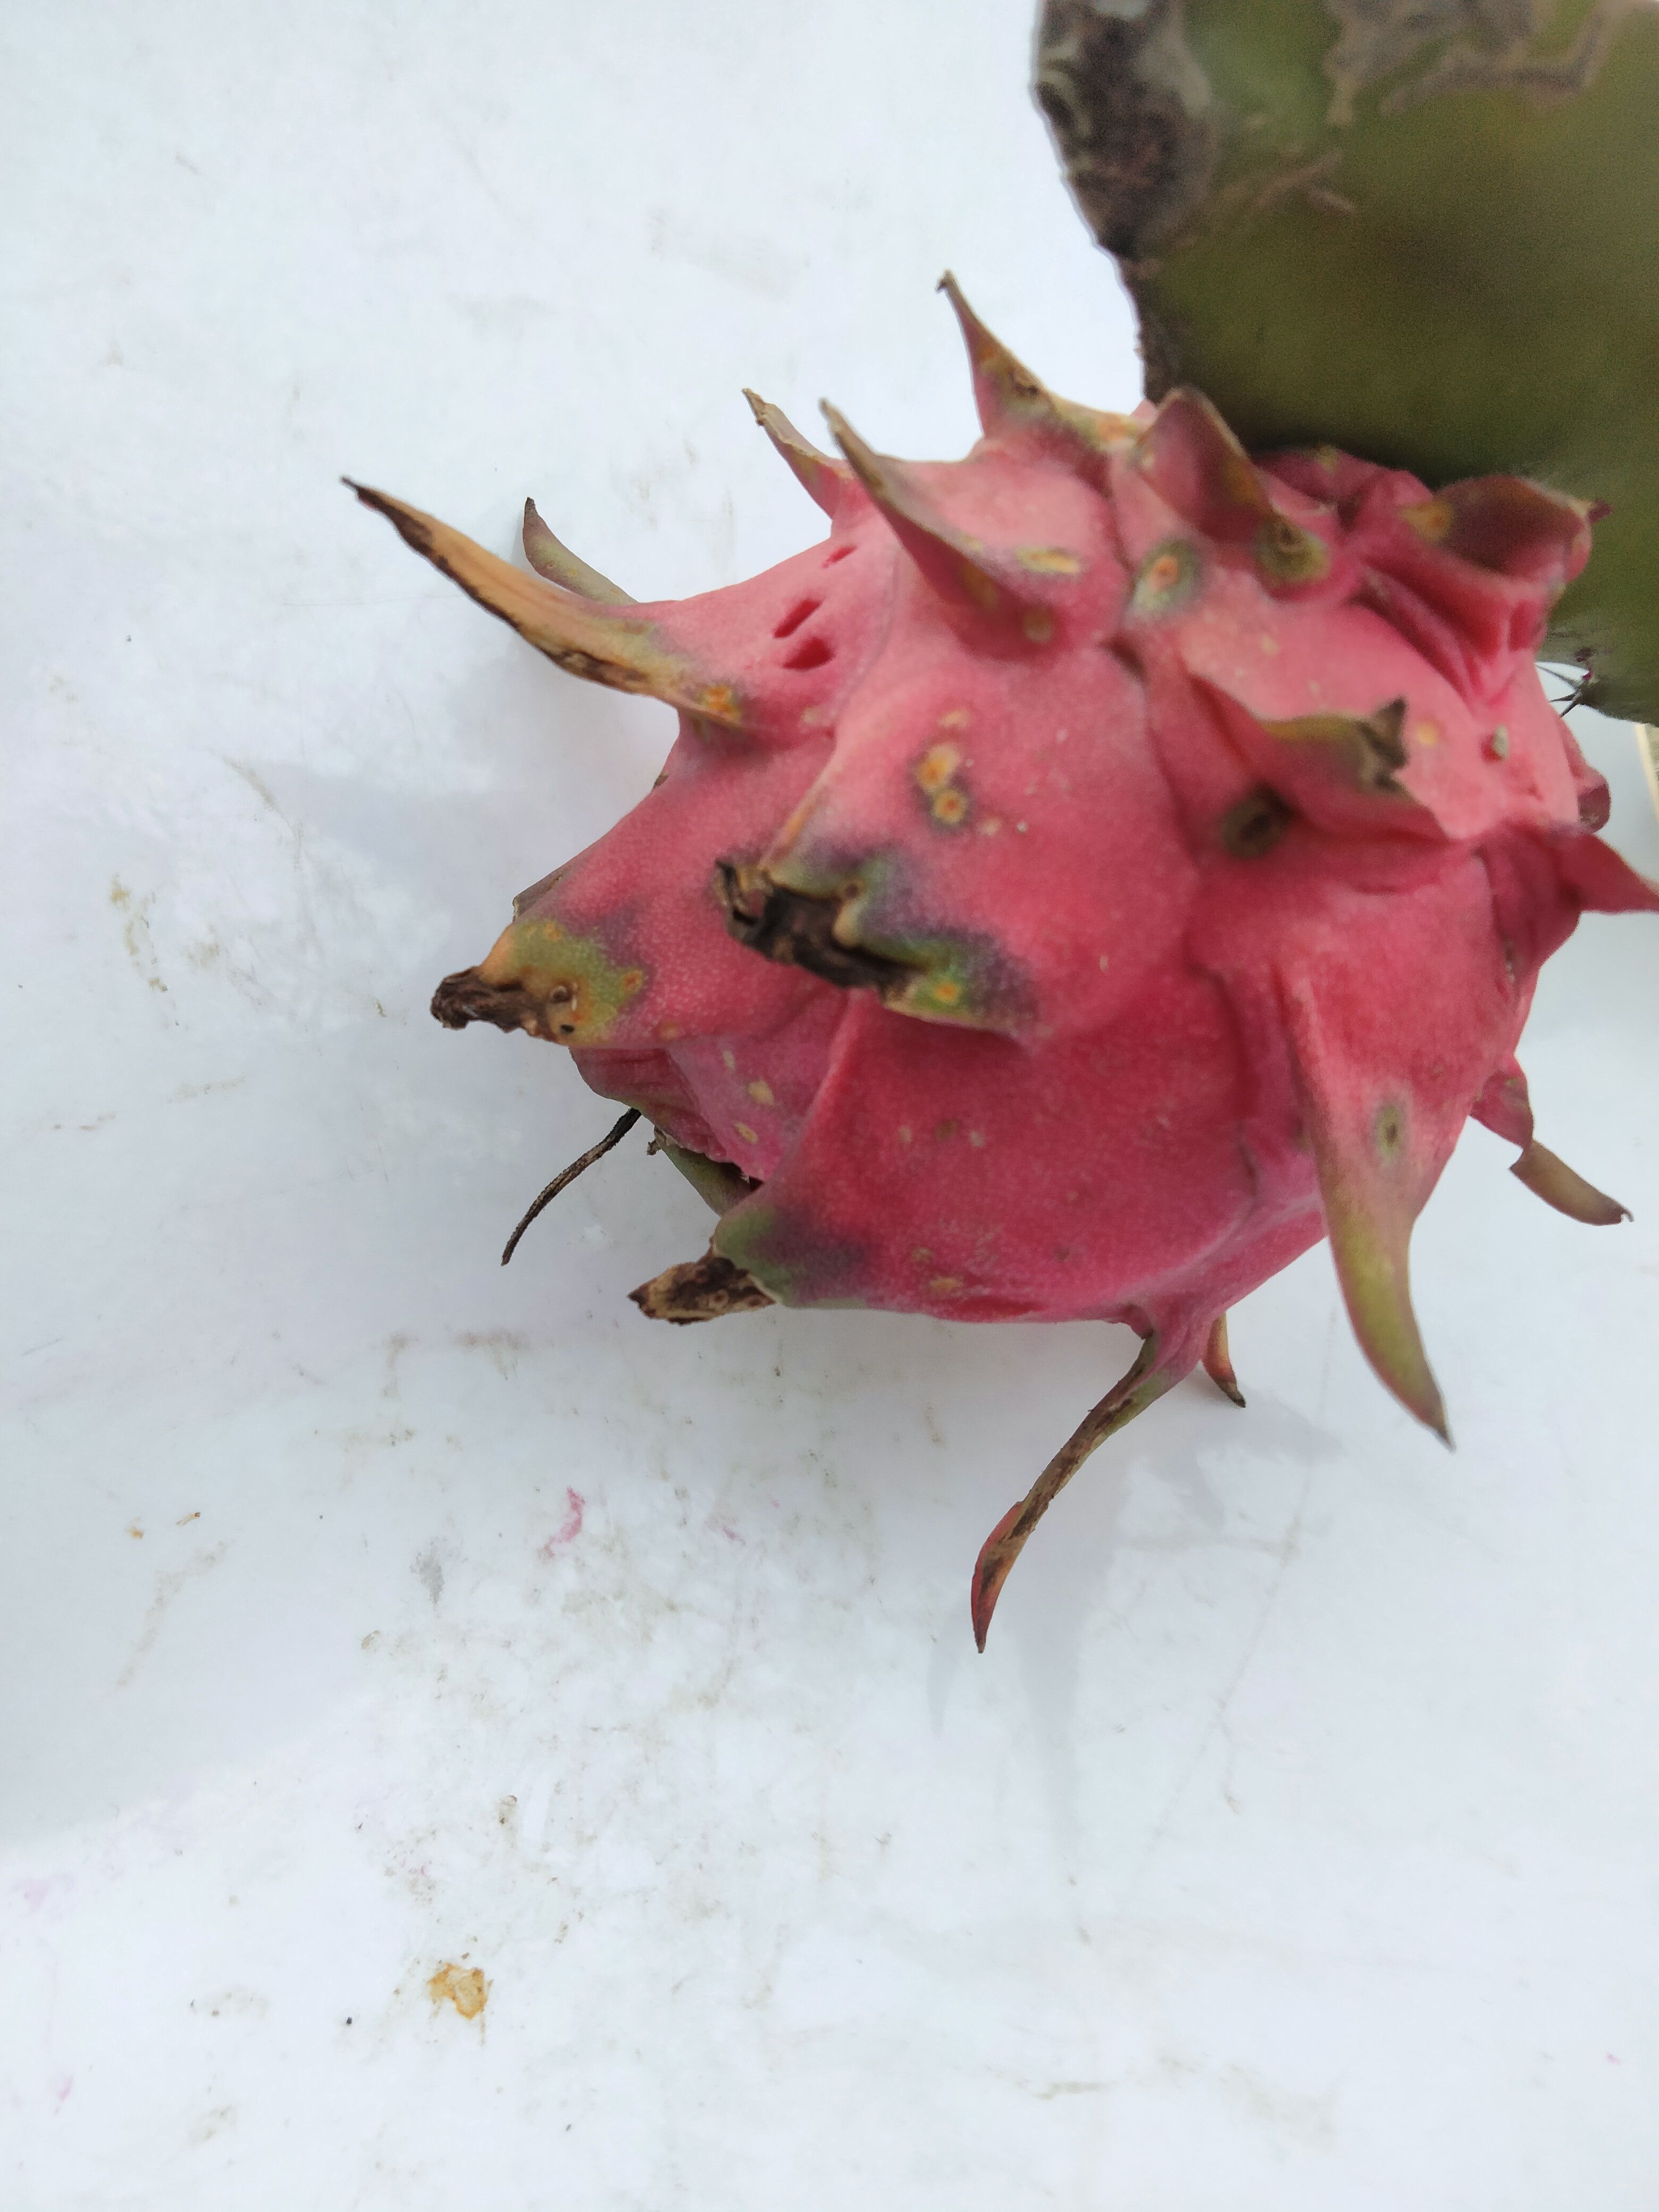
Label: Bad fruit